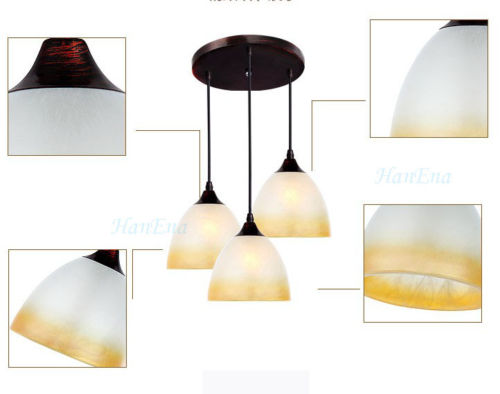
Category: lamp